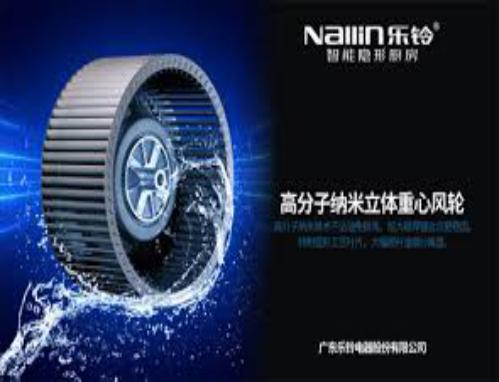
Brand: nallin
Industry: Necessities